Masatoshi Ōkōchi

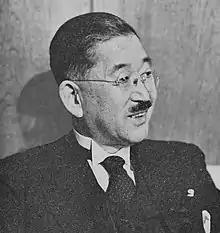

Viscount was a Japanese physicist and business executive. He was the third director of the Riken Institute, a position which he assumed in 1921 and held for 25 years. During this period, he was notable for establishing the "Riken Konzern", a zaibatsu of companies which focused on utilizing Riken's research results to produce commercial products.